Seven Sisters (Moscow)

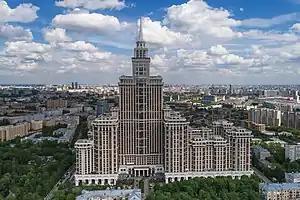
Triumph Palace, Moscow, spring 2017

The largest Stalinist architecture building in Prague, Czech Republic. The building was built between 1952 and 1954 at the order of Defence minister Alexej Čepička. It is 88 m high (the roof is 67 m, plus a 10 m chalice and a 1.5 m red star) and has sixteen floors. Part of the building was a fallout shelter for 600 people, currently used as a staff clothes room.